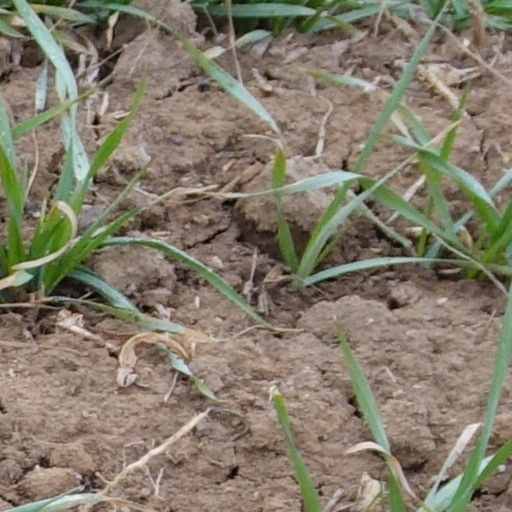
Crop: wheat